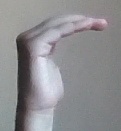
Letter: haa